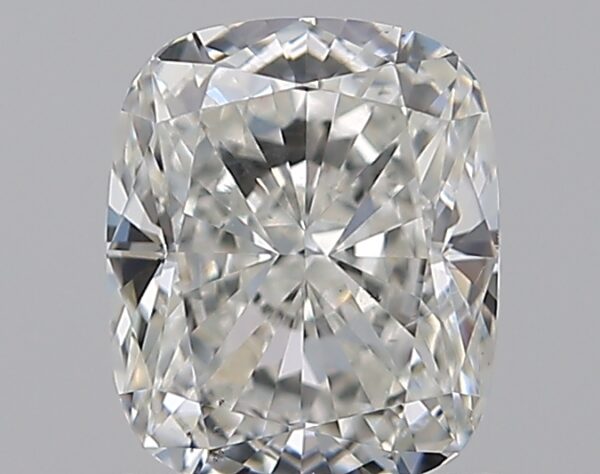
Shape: cushion
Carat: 1.01
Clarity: VS2
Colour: H
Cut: VG
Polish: EX
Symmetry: EX
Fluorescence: N
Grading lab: GIA
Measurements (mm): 6.16 x 5.1 x 3.65